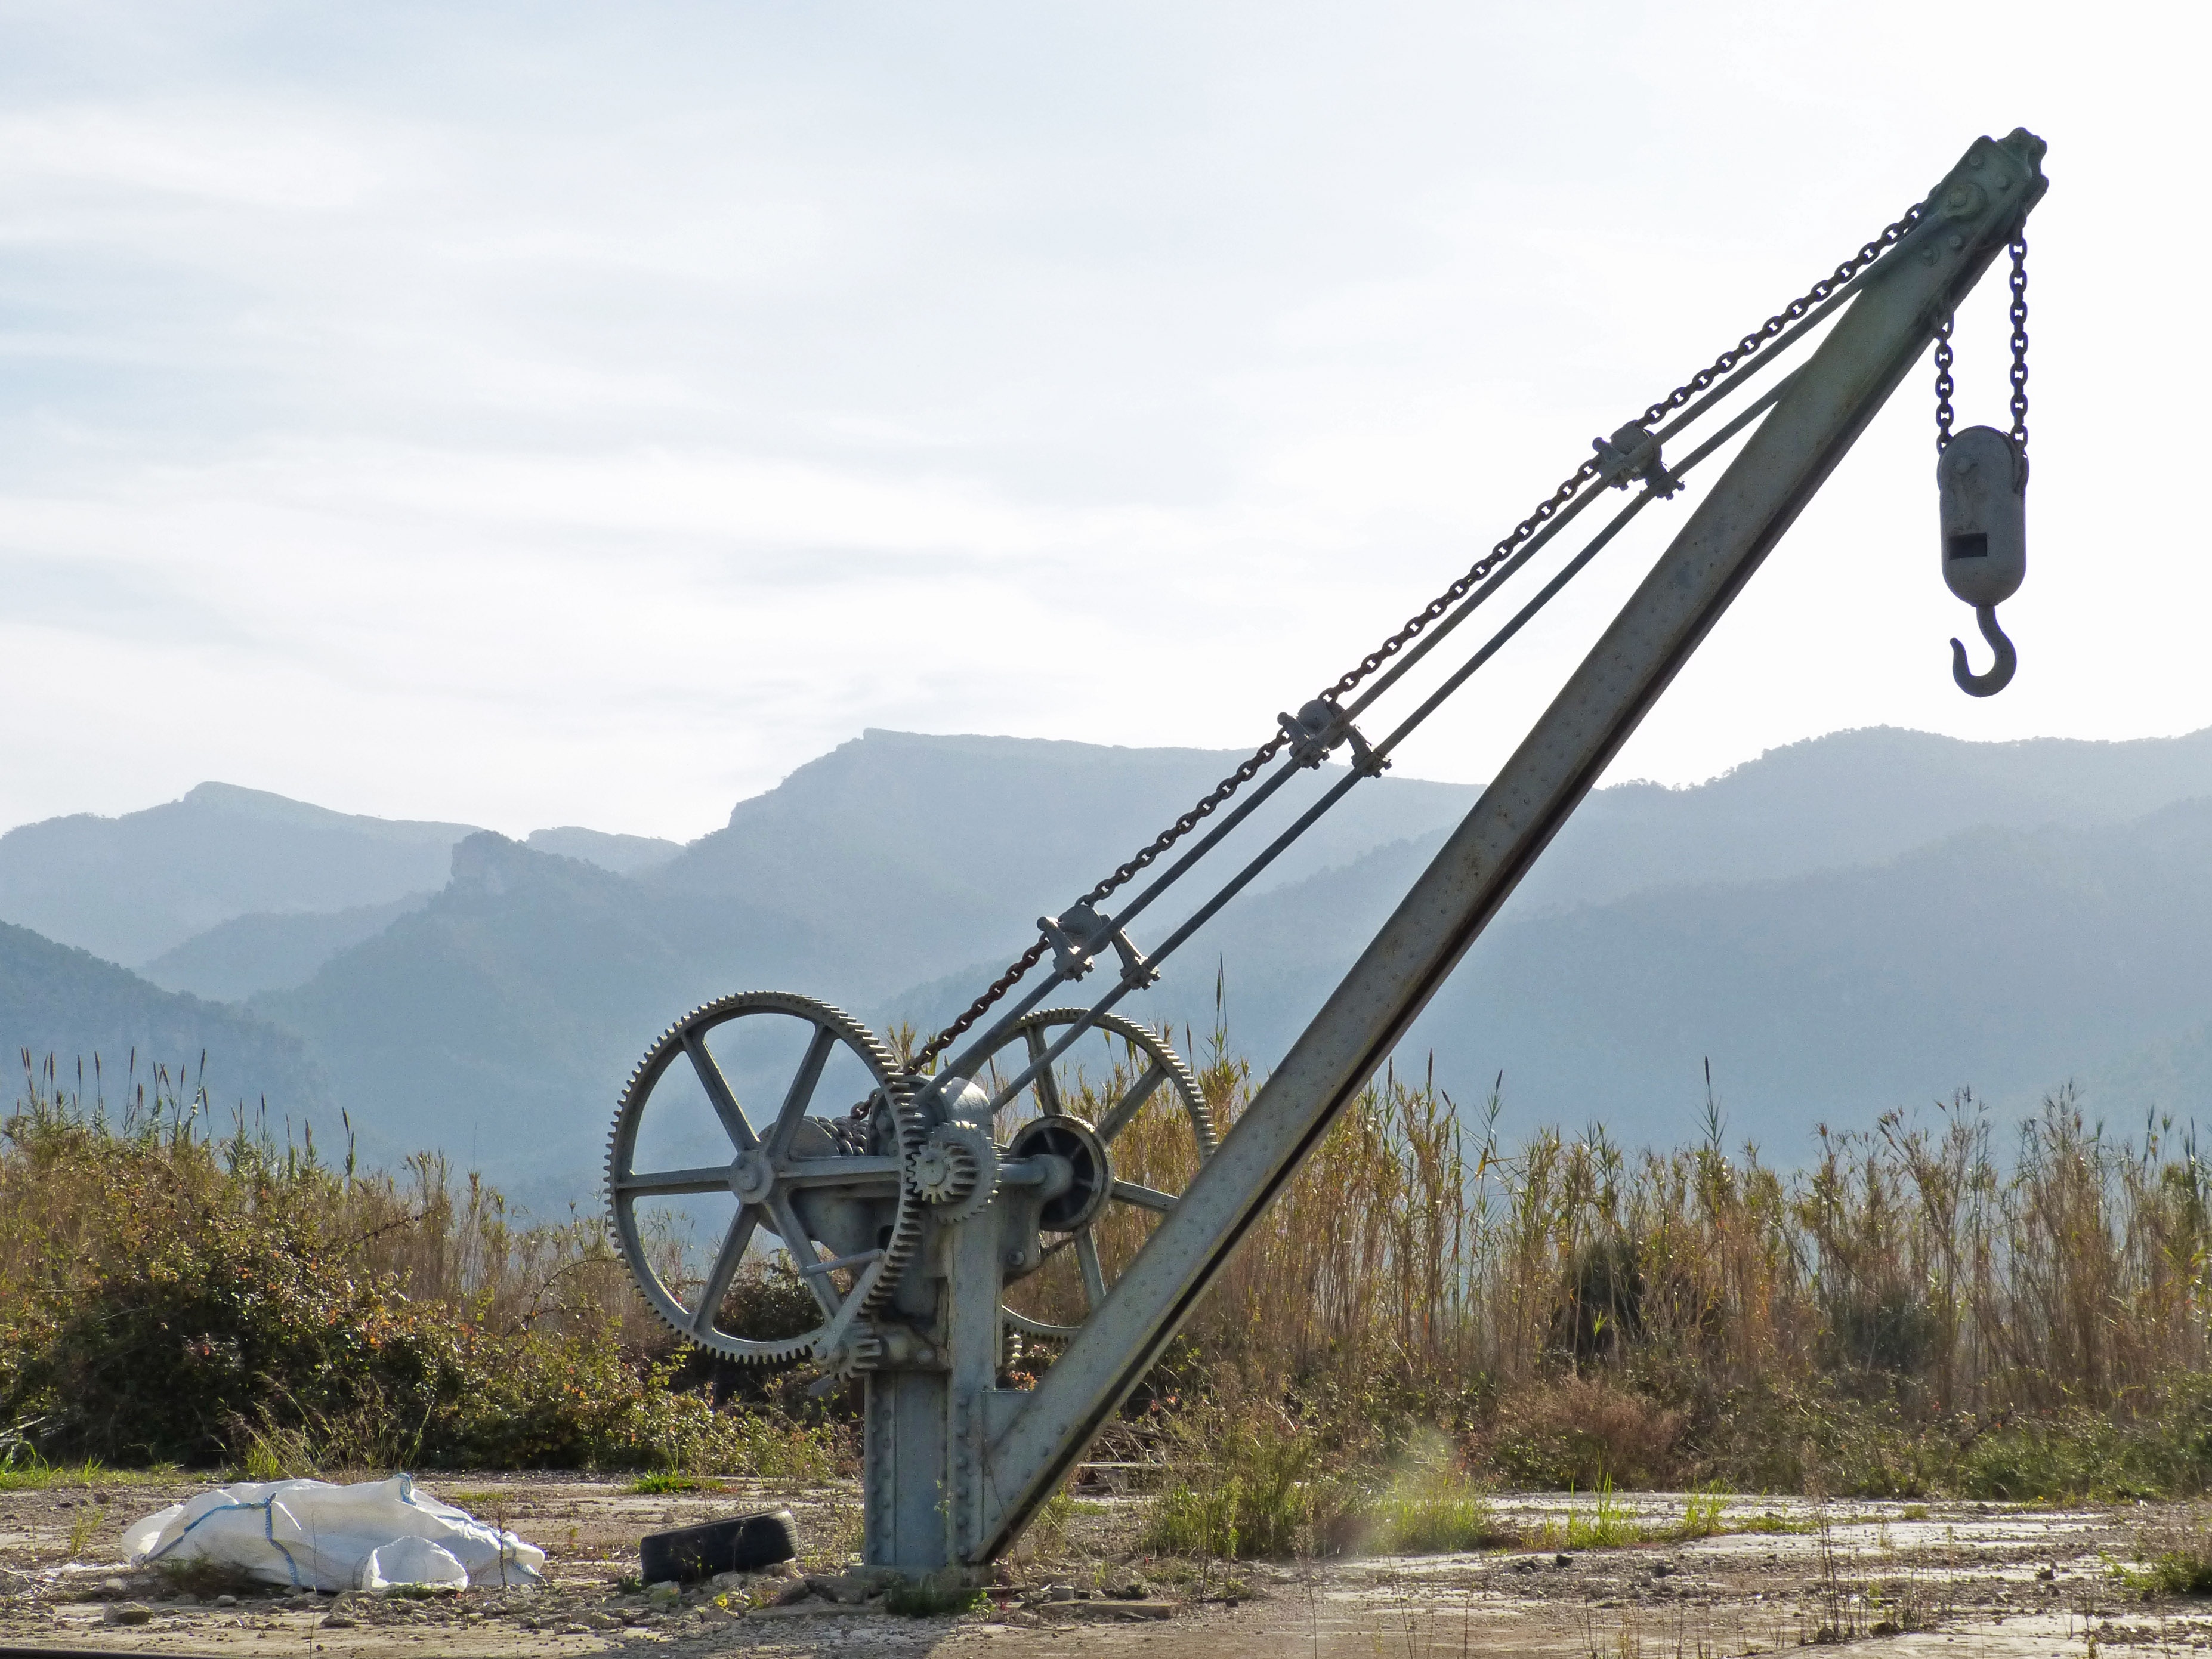
railway, vintage, old, vehicle, gear, mast, mechanism, crane, construction equipment